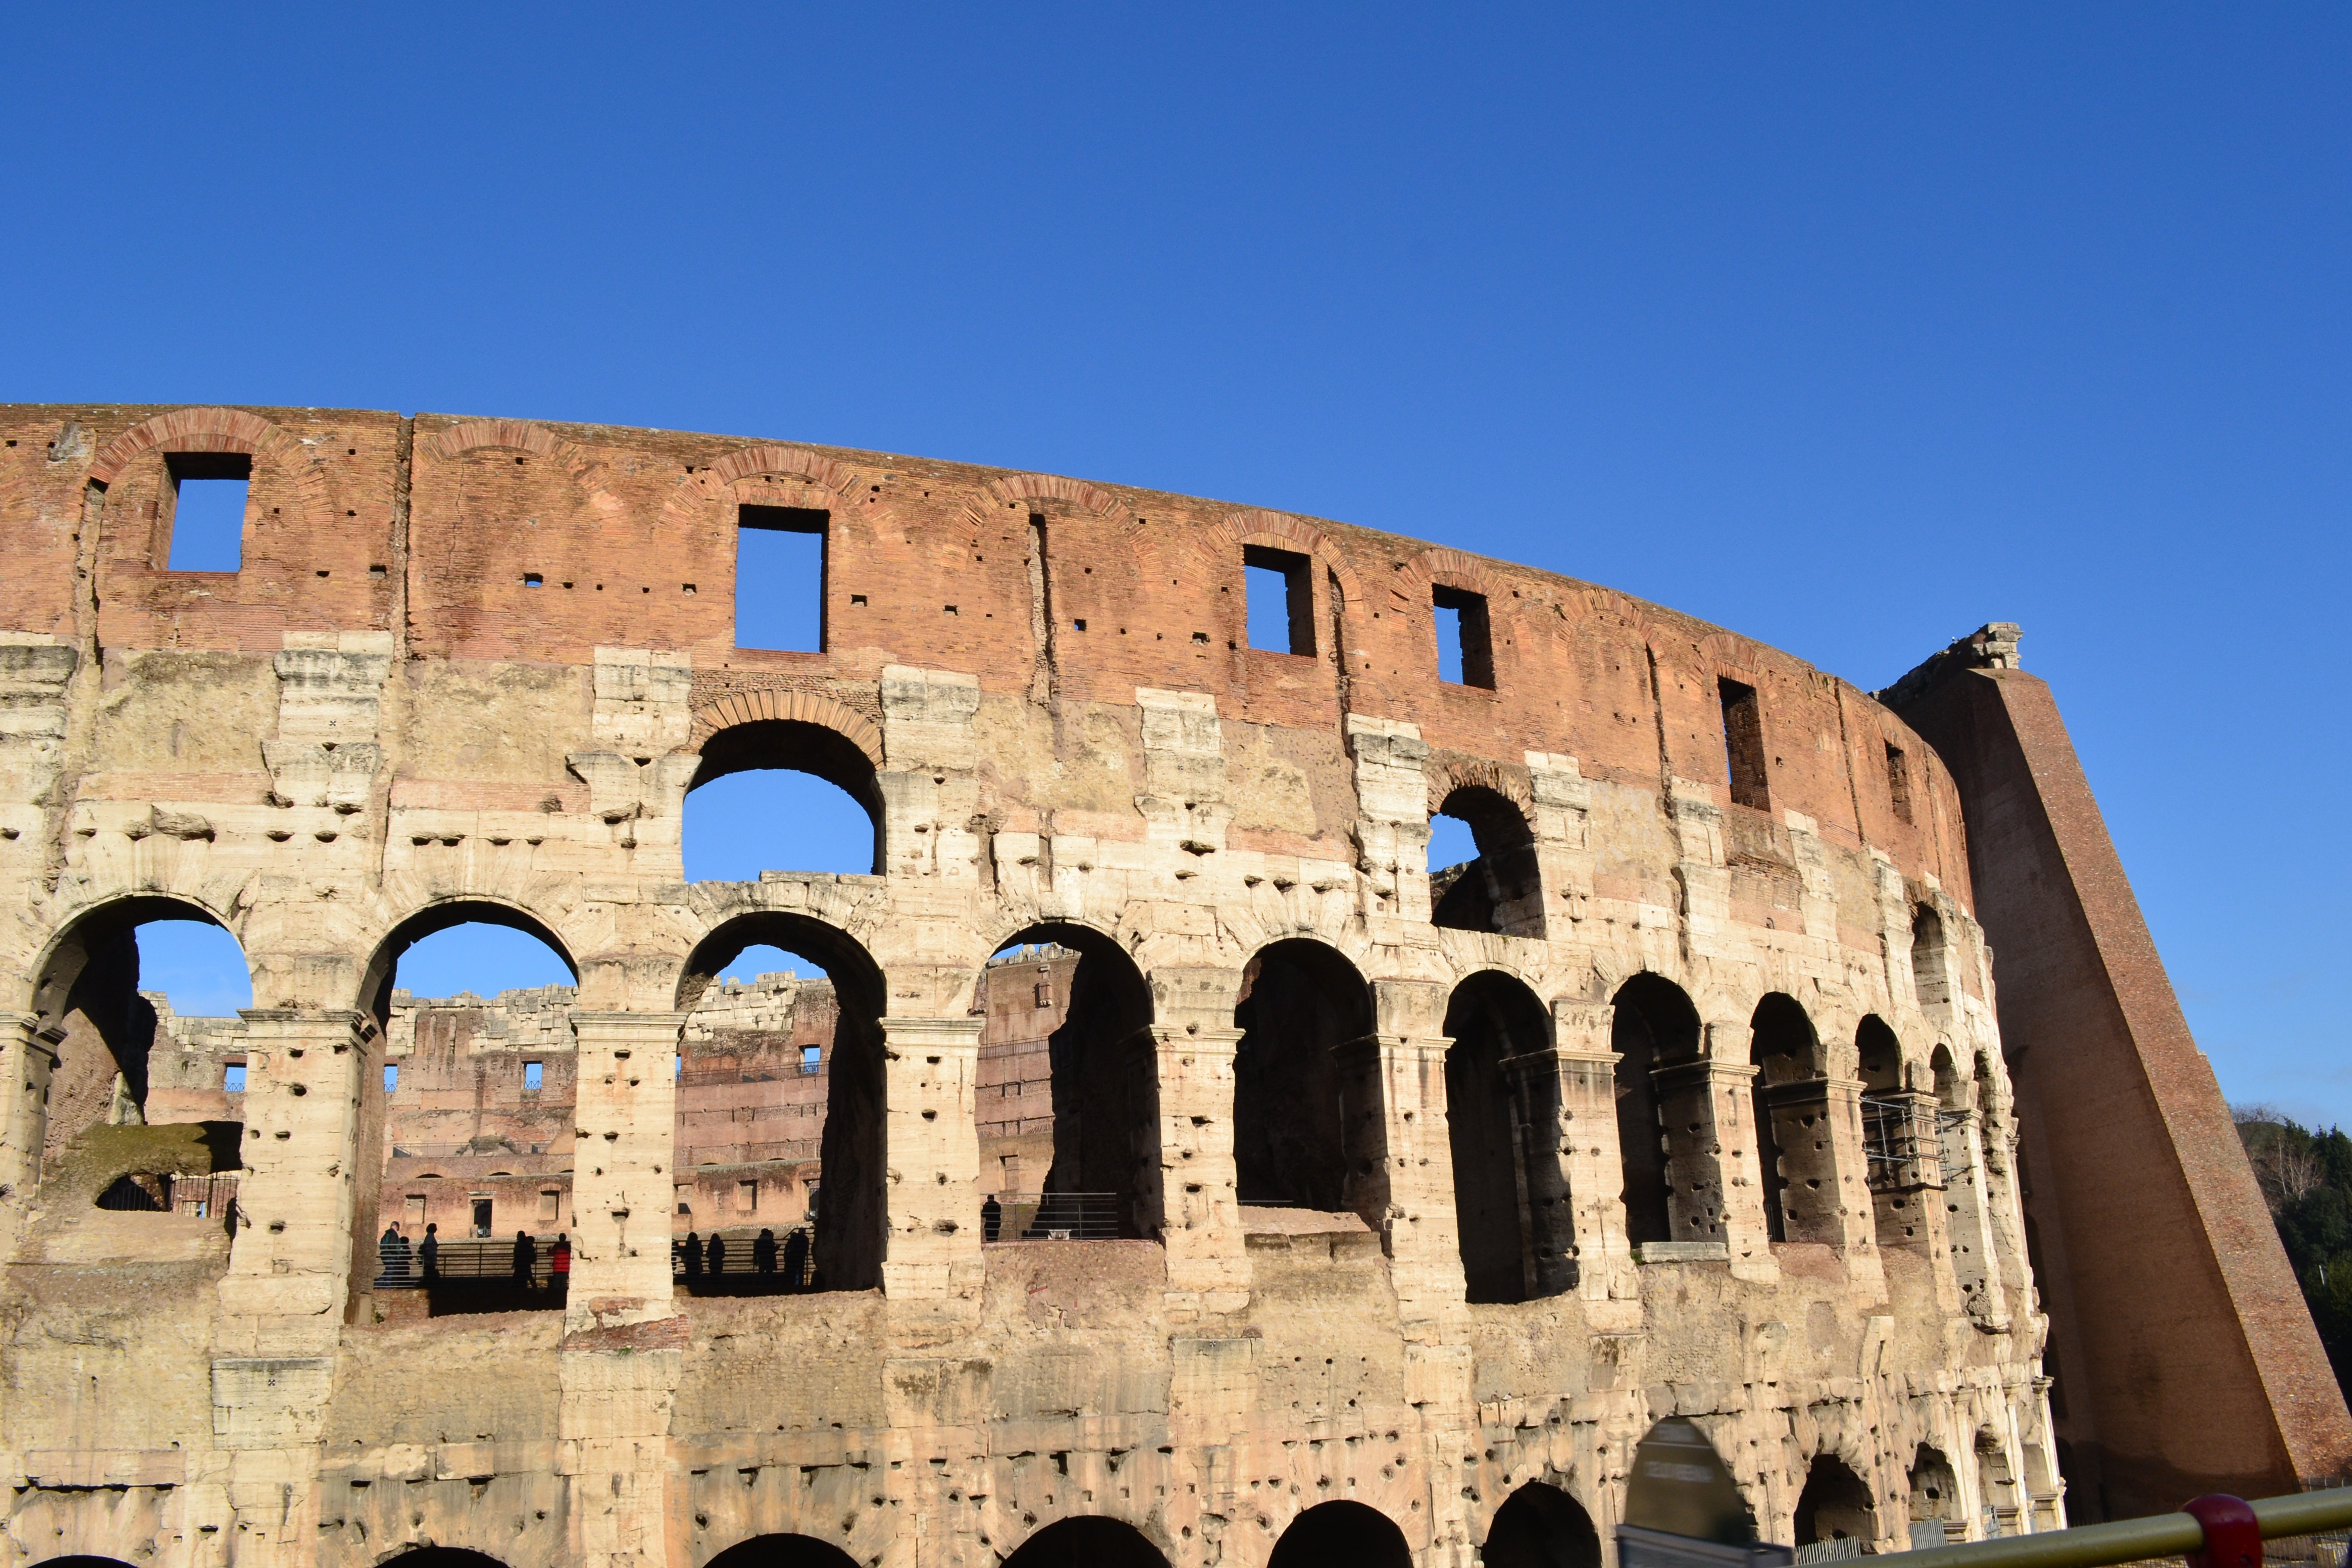
architecture, structure, arch, landmark, italy, facade, fortification, rome, amphitheatre, ruins, arches, arcades, ancient rome, coliseum, historic site, ancient history, human settlement, ancient roman architecture